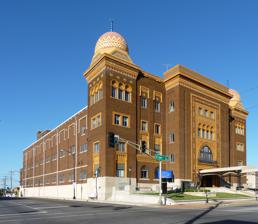
Building: Abou Ben Adhem Shrine Mosque
Country: United States of America
Year built: 1920
United States historic place Abou Ben Adhem Shrine Mosque U.S. National Register of Historic Places The Abou Ben Adhem Shrine Mosque is located in downtown Springfield, Missouri on St. Louis Street. Abou Ben Adhem Shrine Mosque Location in Missouri Show map of Missouri Abou Ben Adhem Shrine Mosque Location in United States Show map of the United States Location Springfield, Missouri Coordinates 37°12′33.94″N 93°17′10.5″W / 37.2094278°N 93.286250°W / 37.2094278; -93.286250 Area less than one acre Built 1920 ( 1920 ) Architect Heckenlively & Mark; Olson, John Architectural style Moorish Website https://www.abashrine.com/ NRHP reference No. 82003137 Added to NRHP September 9, 1982 The Abou Ben Adhem Shrine Mosque (often known locally as "the Shrine Mosque" or simply "the Shrine") is a building of arabesque design located in downtown Springfield, Missouri , United States . It was built in 1923 for a cost of $600,000. It is owned by the Abou Ben Adhem Shriners and for many years was the site of the annual Shrine Circus .  The five-story building includes a large auditorium with seating for over 4,000. The name derives from Ibrahim ibn Adham , taken from the poem "Abou Ben Adhem" by Leigh Hunt . It was listed on the National Register of Historic Places in 1982. References Wikimedia Commons has media related to Abou Ben Adhem Shrine Mosque .